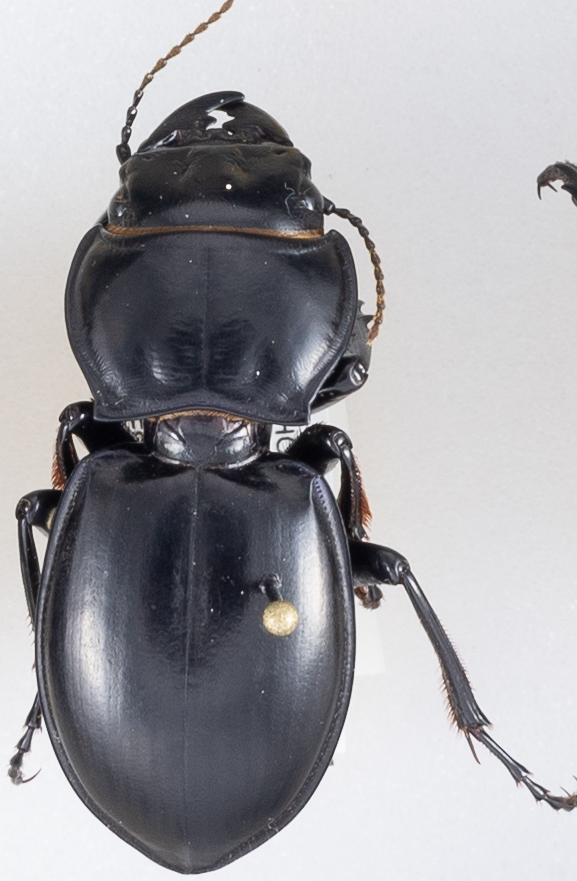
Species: Pasimachus californicus
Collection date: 2015-09-01
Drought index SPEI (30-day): -0.088
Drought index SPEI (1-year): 0.9
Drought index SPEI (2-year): -0.62